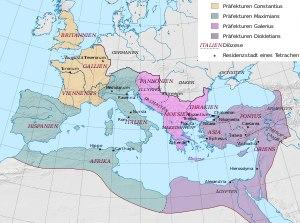
La Legio II Herculia était une légion de l’armée romaine dans l’Antiquité tardive. De même que la Legio I Iovia, elle fut créée par Dioclétien vers la fin du IIIᵉ siècle. Le surnom de la légion, « en l'honneur d'Hercule », lui vient de l’empereur Maximien, souvent comparé à Hercule, alors que son collègue, Dioclétien, aimait être comparé à Jupiter.
La Legio III Isaura fut, comme les légions jumelles Legio I Isaura Sagittaria et Legio II Isaura une légion de l’armée romaine créée par Dioclétien vers la fin de son règne pour défendre la province romaine d’Isaurie dans les monts Taurus en Asie mineure.
La Legio I Iovia était une légion de l’armée romaine au cours de l’Antiquité tardive. De même que la Legio II Herculia, elle fut créée par Dioclétien vers la fin du IIIᵉ siècle. Le surnom de la légion, « dédiée à Jupiter », lui vient de l’empereur lui-même, souvent appelé Iovianus ou « l’homme qui ressemble à Jupiter », alors que son collègue Maximien était comparé à Hercule.
La Tétrarchie, est le système de gouvernement de l’Empire romain mis en place par Dioclétien à la fin du IIIᵉ siècle pour faire face aux invasions barbares.
La Legio II Isaura fut une légion de l’armée romaine créée par Dioclétien vers la fin de son règne pour défendre la province romaine d’Isaurie dans les monts Taurus en Asie mineure.
La Legio V Iovia fut une légion de l’armée romaine, créée par Dioclétien au cours de l’Antiquité tardive pour la protection de la province de Pannonie seconde.